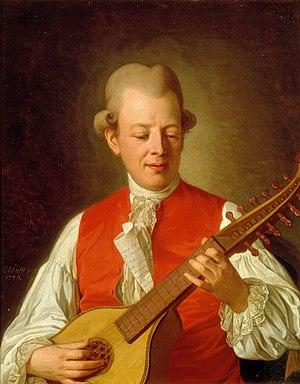
27 février : création de L'Allegro, il Penseroso ed il Moderato, ode pastorale de Georg Friedrich Haendel.
Carl Michael Bellman, poète suédois, né le 4 février 1740, mort le 11 février 1795, se fit un nom populaire par ses chansons bachiques et érotiques, et gagna la faveur de Gustave III. On l'a surnommé l’Anacréon de la Suède.